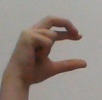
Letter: thal